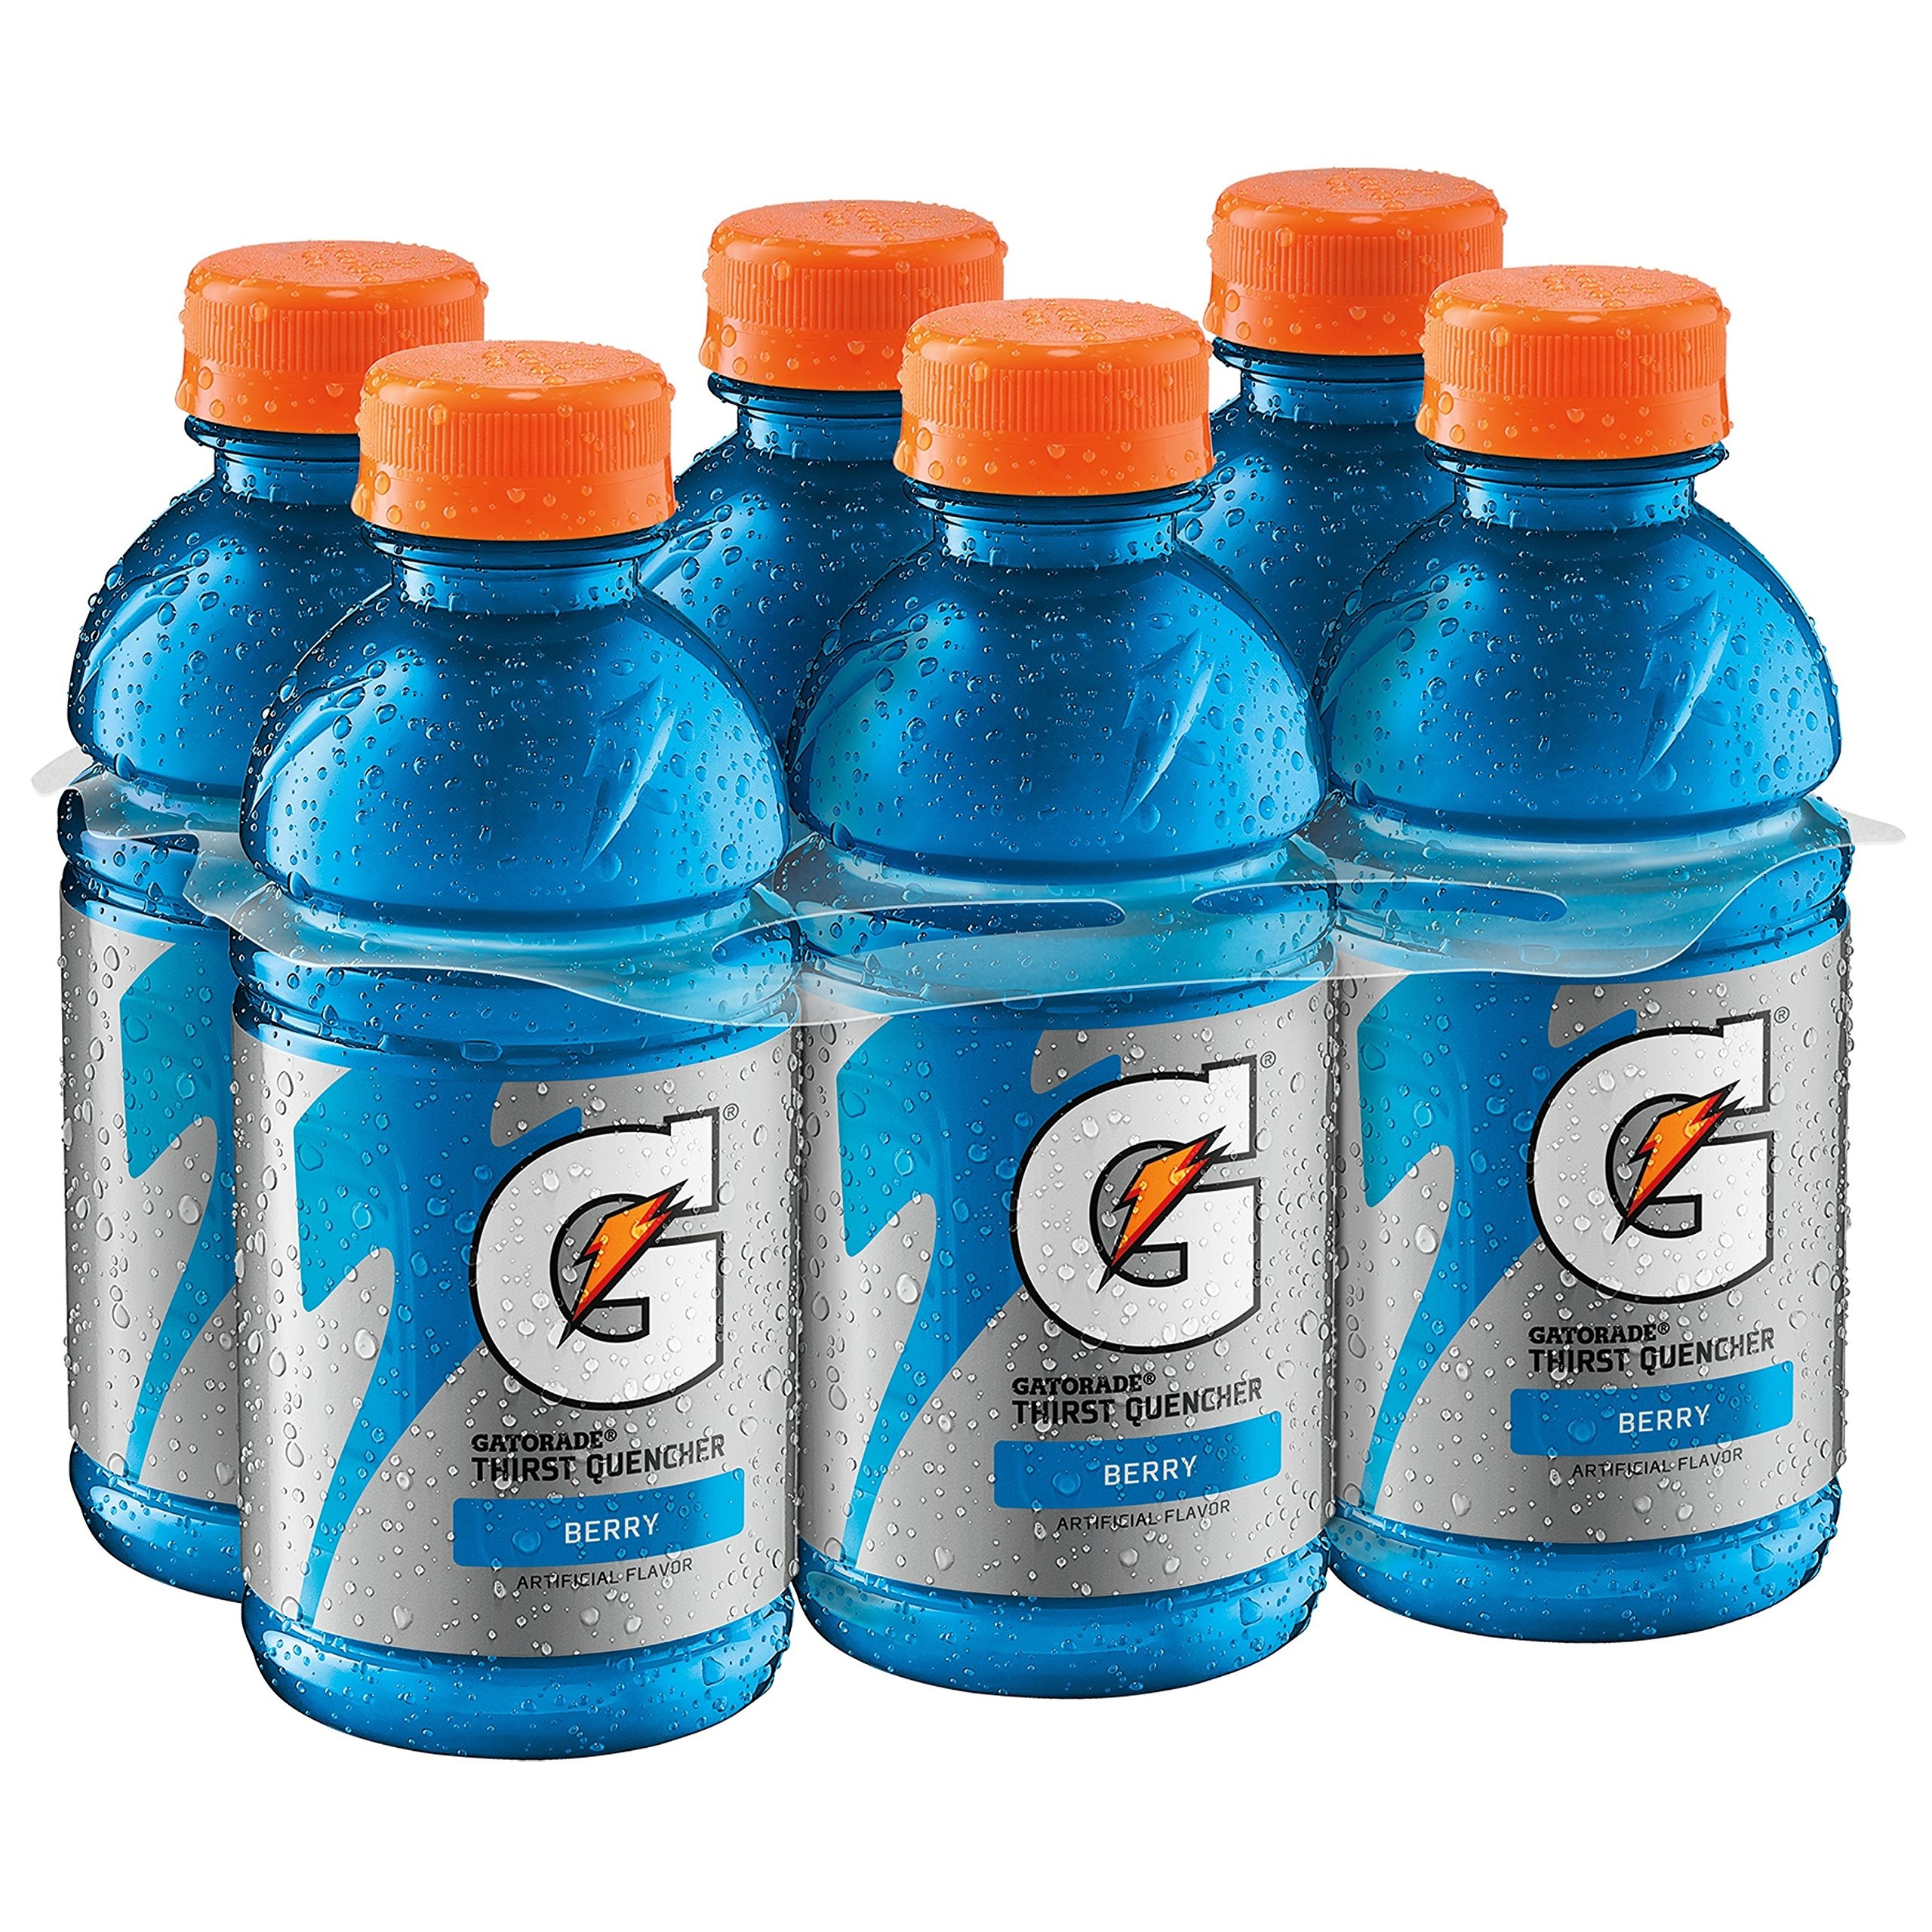
Item Name: Gatorade Berry Thirst Quencher, 12 Fl Oz Bottles, 6 Pack
Bullet Point 1: pack of 6, 12 ounce bottles
Bullet Point 2: 80 calories per 12 oz. serving
Bullet Point 3: 21g carbohydrates per 12 ounce Bottle: because carbs are the best fuel for muscles, replacing them throughout training is essential to performance;
Bullet Point 4: Replenishes better than water
Bullet Point 5: Trusted by some of the world’s best athletes
Bullet Point 6: Carbs; 21g carbohydrates per 12 ounce Bottle: because carbs are the best fuel for muscles, replacing them throughout training is essential to performance; G2 has less than half the carbs of original gatorade
Bullet Point 7: 12 ounce bottles
Bullet Point 8: 80 calories per 12 ounce Bottle
Value: 72.0
Unit: Fl Oz

Price: 4.48